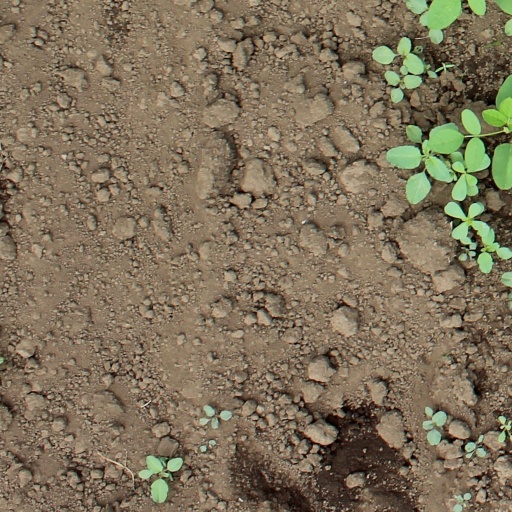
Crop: soybean